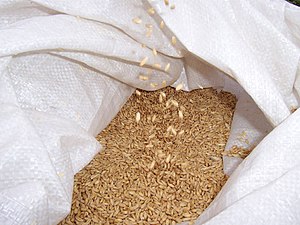
Sæk
Hvede i sæk.
En sæk er en beholder lavet af et fleksibelt materiale. En sæk er en normalt større robust og grov pose egnet til transport af varer og affald.